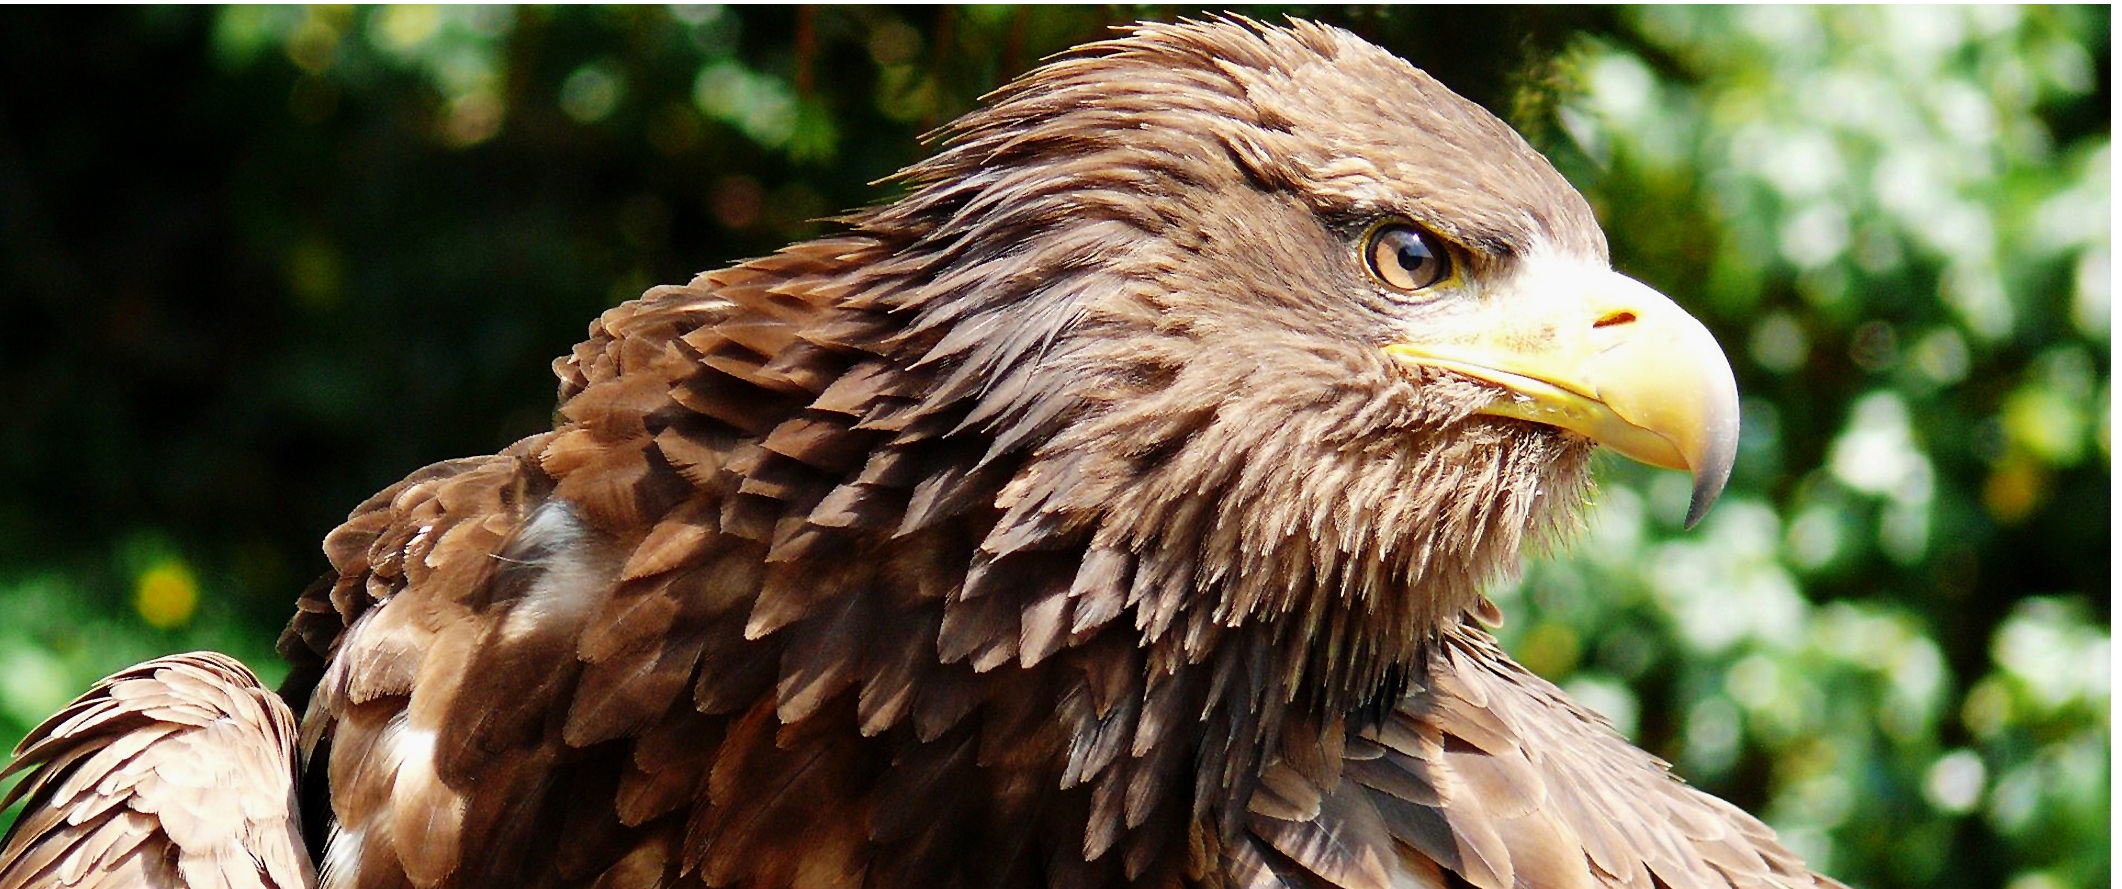
nature, bird, wing, sky, fly, wildlife, beak, flight, eagle, predator, fauna, bird of prey, bald eagle, face, great, animals, vertebrate, bill, handsome, strong, buzzard, flyer, striking, force, powerful, pride, raptors, adler, enormous, white tailed eagle, european sea eagle, phenomenal, accipitriformes